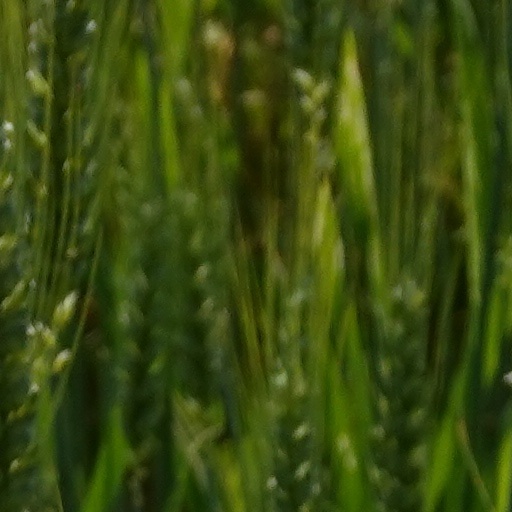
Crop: wheat